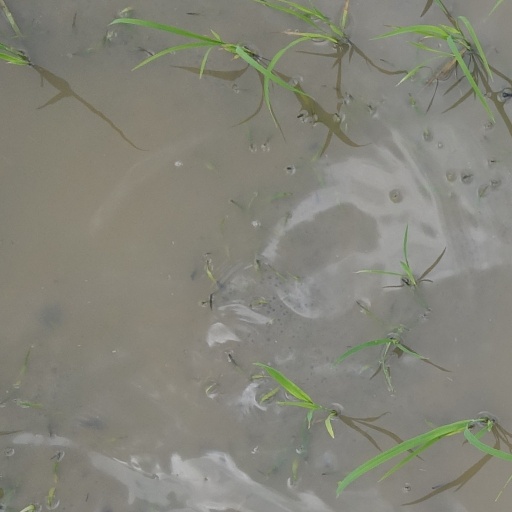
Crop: rice